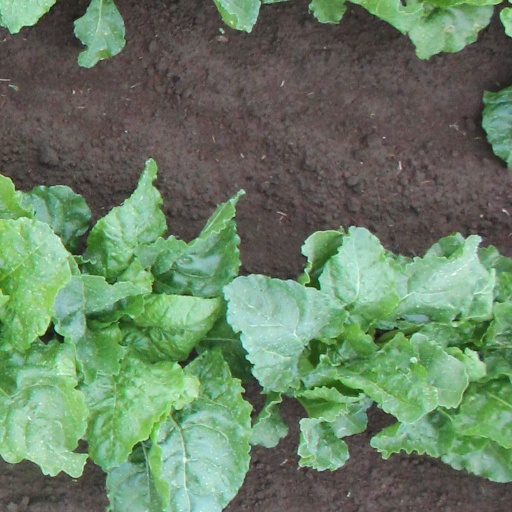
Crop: sugar beet